James T. Elliott

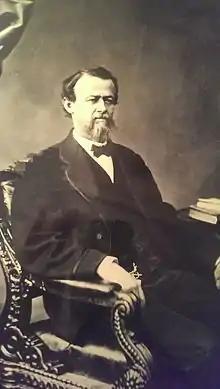
James Elliott, United States Representative from Arkansas' 2nd congressional district

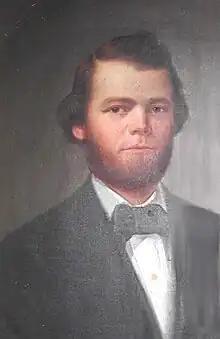
U.S. Representative James Thomas Elliott's son, William Sells Elliott; William ran the Elliott Grocery Store on family land located outside of Camden, Arkansas. The Elliott family lost three of their four children.

James Thomas Elliott (April 22, 1823 – July 28, 1875) was a United States Representative for the state of Arkansas. He held the position for forty-nine days in 1869.